Sturmtiger

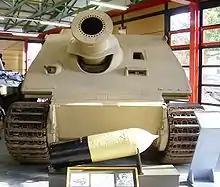
in the . In the front is the main 380 mm caliber rocket-propelled projectile.

The main armament was the 380 mm 61 L/5.4, a breech-loading barrel, which fired a short-range, rocket-propelled projectile roughly long. There were a variety of round types with a weight of up to , and a maximum range of up to , which either contained a high explosive charge of or a shaped charge for use against fortifications, which could penetrate up to of reinforced concrete. The stated range of the former was . A normal charge first accelerated the projectile to , the rocket charge then boosted this to about .